Pasiphaë

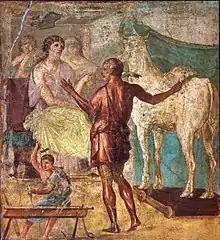
Daedalus presents the artificial cow to Pasiphaë: Roman fresco in the House of the Vettii, Pompeii, 1st century CE.

Minos was required to sacrifice "the fairest bull born in its herd" to Poseidon each year. One year, an extremely beautiful snow-white bull was born: the Cretan Bull. Minos refused to sacrifice the animal, and sacrificed another, inferior bull instead. As punishment, Poseidon cursed Pasiphaë to experience lust for the Cretan bull.